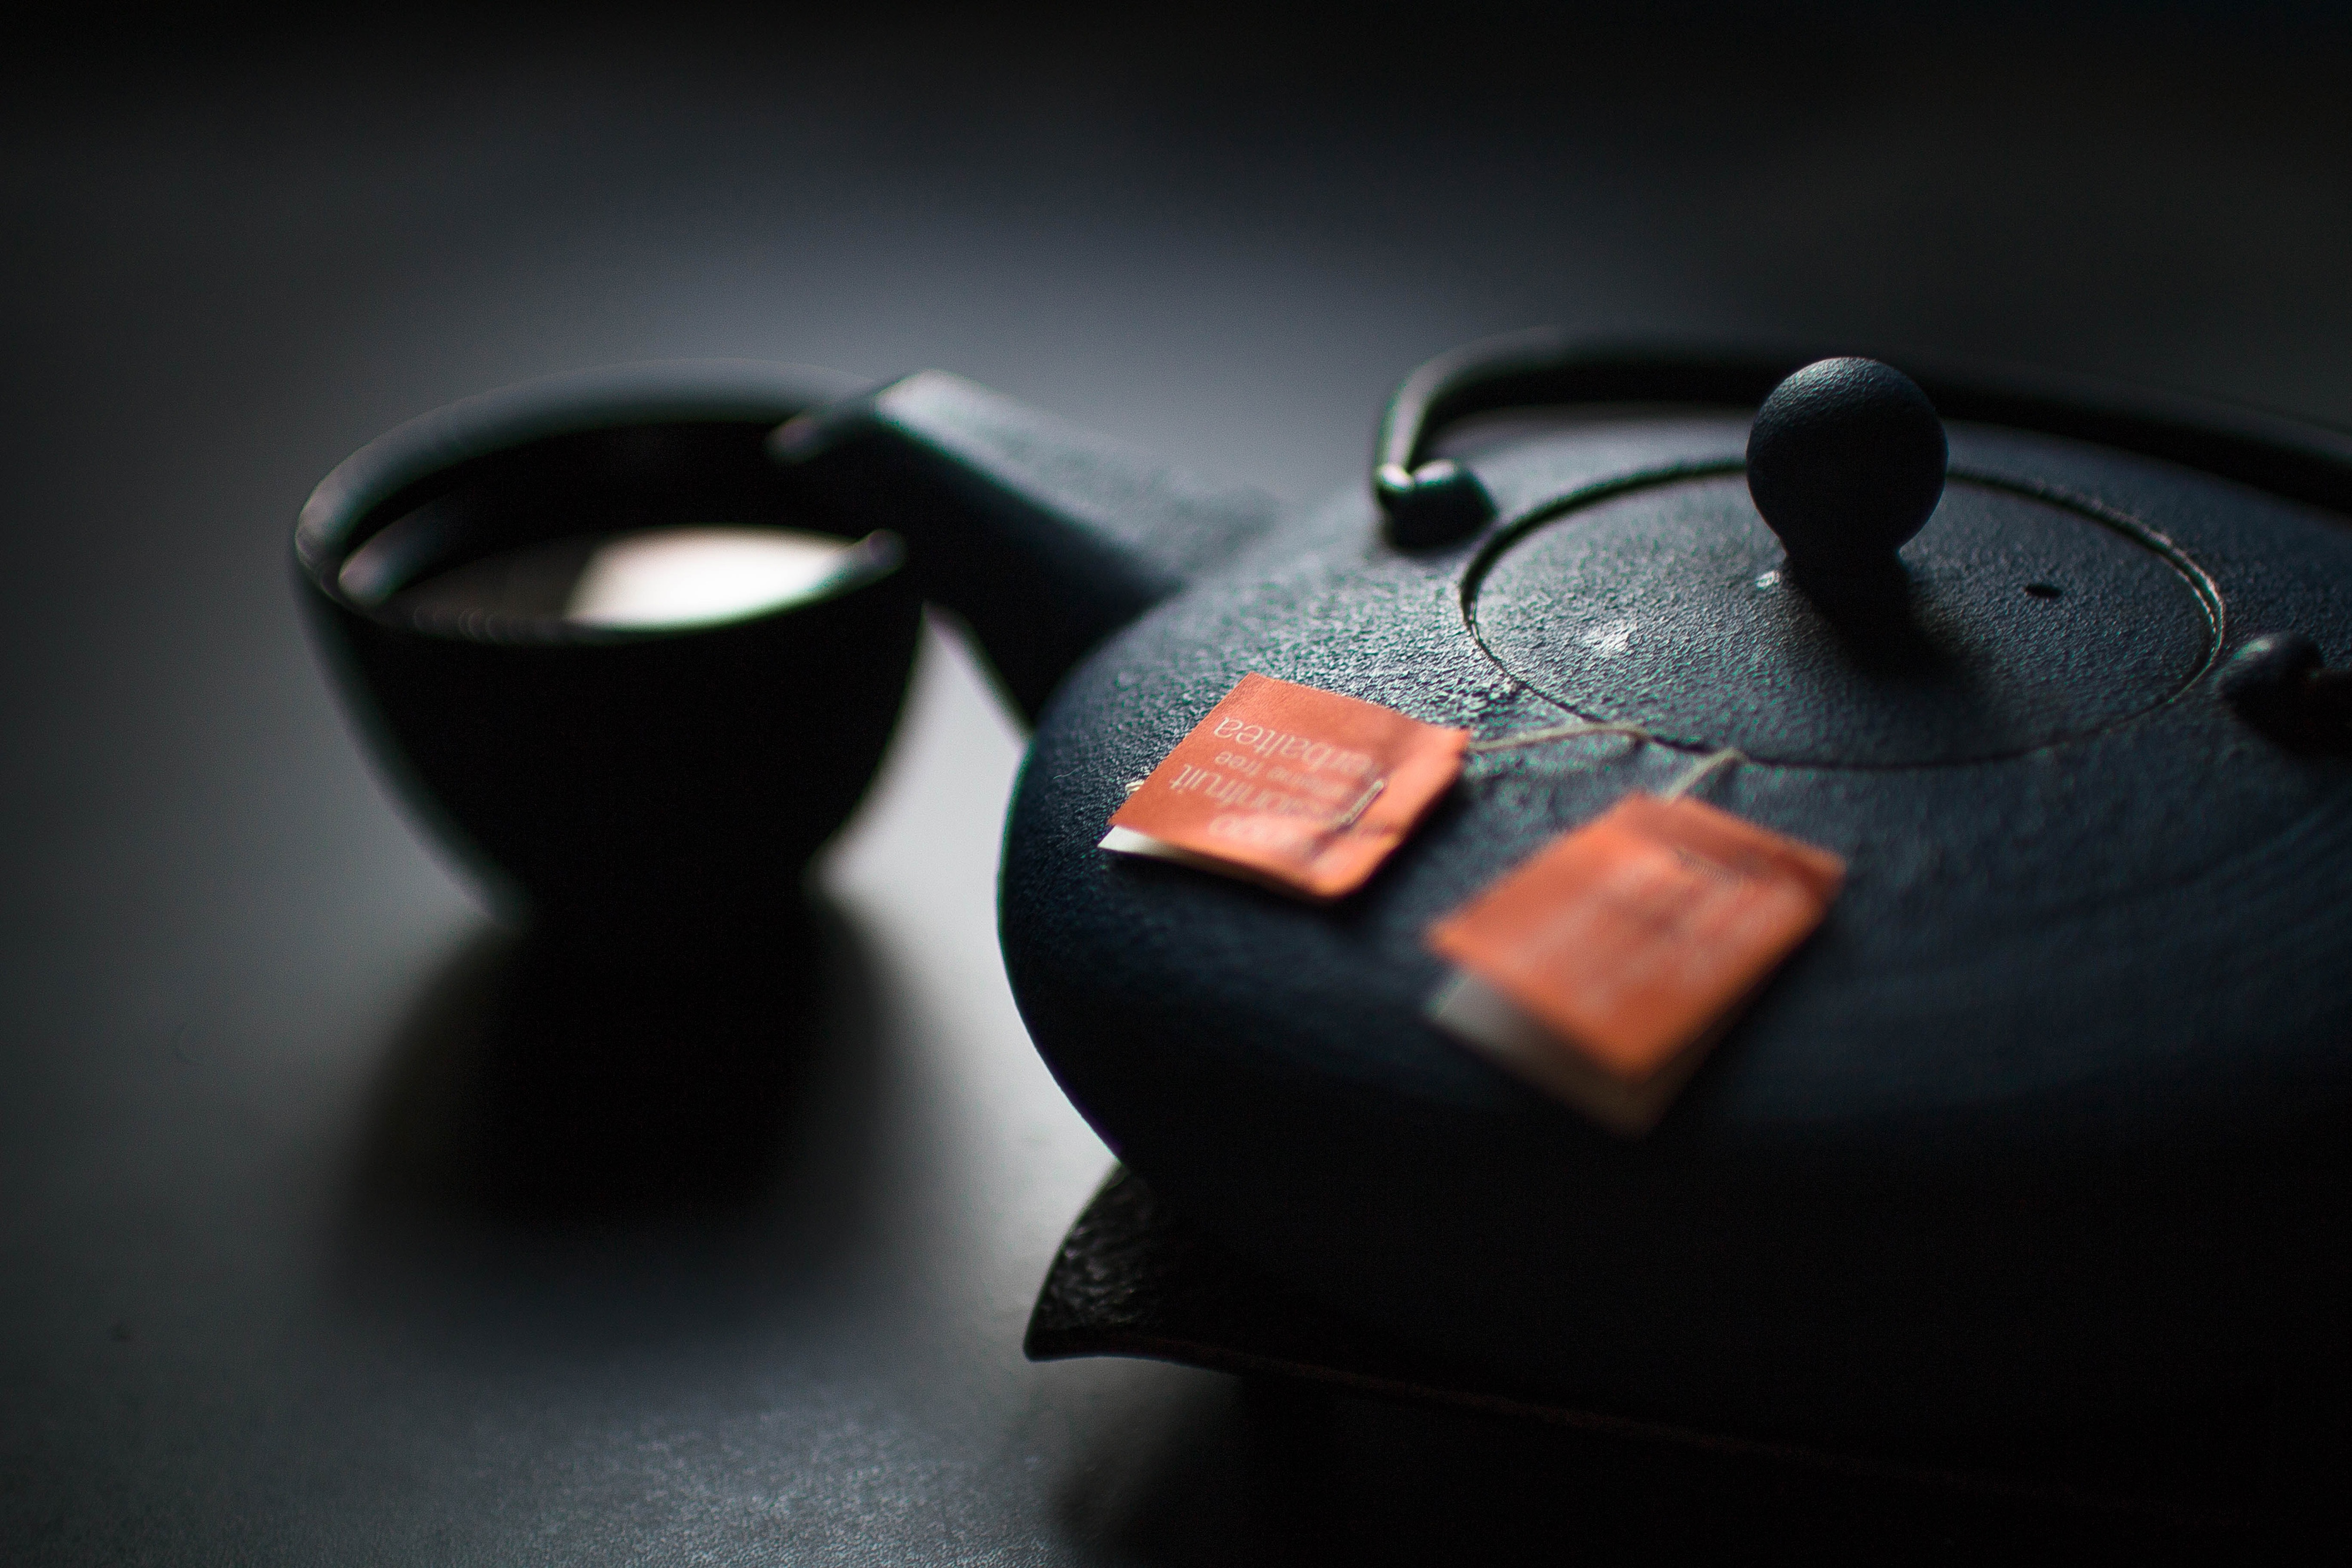
teapot, still life photography, still life, kettle, photography, tableware, cup